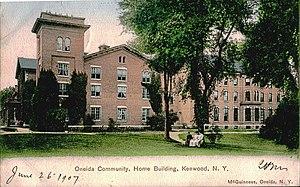
La communauté d'Oneida est une communauté utopique fondée en 1848 par John Humphrey Noyes à Oneida dans l'État de New-York. C'est l'une des seules communautés du XIXᵉ siècle à avoir expérimenté la mise en commun de la propriété et de la vie affective et sexuelle. Elle repose sur trois principes fondamentaux : le « mariage à plusieurs », la « rétention de l'éjaculation » et l'« enseignement par les anciens ». Alors qu'elle compte 87 membres à l'origine, elle a grossi pour en rassembler plus de 300 en 1878.